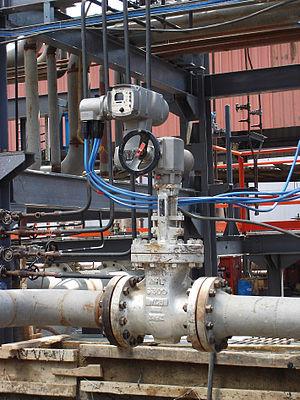
Servomoteur électrique monté sur une vanne dans une centrale électrique. Čeština: Servomotor na ventilu v rafinerii.
Un servomoteur est un moteur capable de maintenir une opposition à un effort statique et dont la position est vérifiée en continu et corrigée en fonction de la mesure. C'est donc un système asservi. Le servomoteur intègre dans un même boitier, la mécanique, et l’électronique, pour la commande et l'asservissement du moteur. La position est définie avec une limite de débattement d’angle de 180 degrés, mais également disponible en rotation continue.